Hip Records

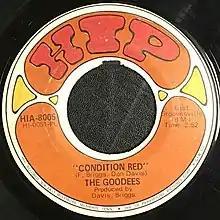
Hip 45 rpm label, by The Goodees singing "Condition Red"

Hip Records was a daughter label of Stax Records. It was formed around 1967 for the purpose of recording and releasing material by Memphis and regional rock bands and groups. The Stax label had always recorded a small amount of non-soul material, and a few white rock bands like The Barracudas, The Cobras and the Memphis Nomads had releases on the Stax label itself. But after 1967, Stax began to set up new labels for different genres, Enterprise for jazz and Hip for rock and roll. Jim Stewart imported singer Sharon Tandy from England to launch the label. Initially a singles label, Hip began to release albums after Stax's acquisition by Gulf & Western/Paramount in 1968. Albums were released by Paris Pilot, The Goodees, The Southwest F.O.B. and The Knowbody Else (Black Oak Arkansas). In 1969, Don Nix was named head of the Enterprise label, and Hip was discontinued. Stax began placing most of its rock, country and jazz on Enterprise going forward.